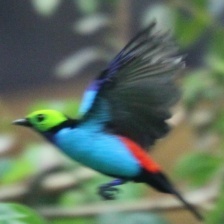
Species: PARADISE TANAGER
Scientific name: TANGARA CHILENSIS